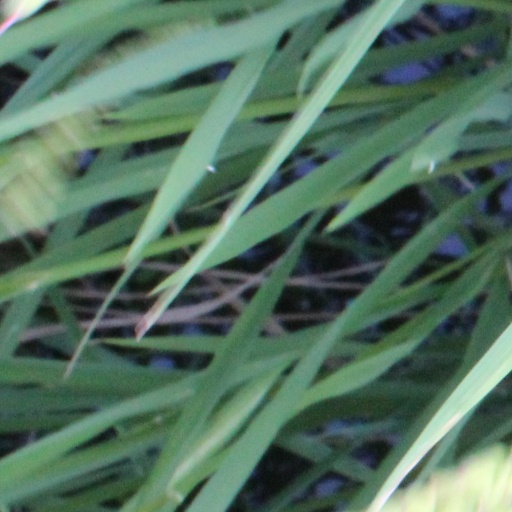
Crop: rice